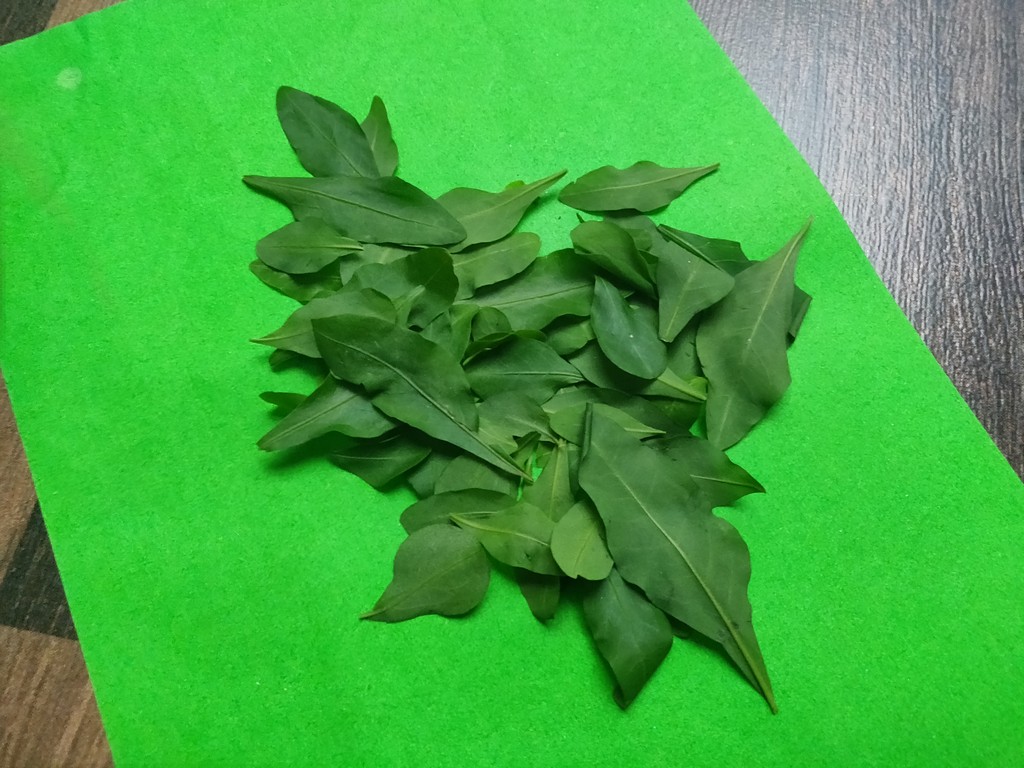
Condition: Healthy
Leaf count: multiple
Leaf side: unknown